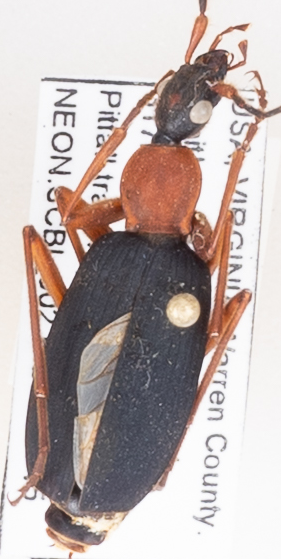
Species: Galerita bicolor
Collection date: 2021-07-15
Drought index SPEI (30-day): -0.516
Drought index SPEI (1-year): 0.35
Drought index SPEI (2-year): -0.17